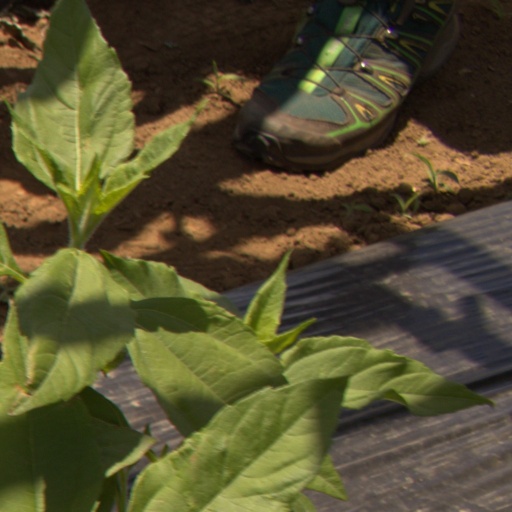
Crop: Jerusalem artichoke